Punch press

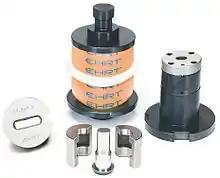
Quick change tool system (left: die; front: punch, split punch retainer; back: tool body; right: punch guide)

A die set consists of a set of punches (male) and dies (female) which, when pressed together, form a hole in a workpiece (and may also deform the workpiece in some desired manner). The punches and dies are removable, with the punch being attached to the ram during the punching process. The ram moves up and down in a vertically linear motion, forcing the punch through the material into the die.